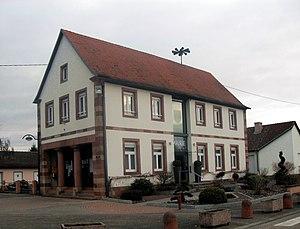
La mairie de Fort-Louis
Fort-Louis est une commune française située dans le département du Bas-Rhin, en région Grand Est.